Baby boom

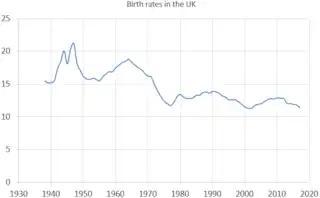
A chart showing the historical birth rate of the United Kingdom. A spike of births can be seen in 1946 and 1960s, reflecting the two baby booms.

The number of annual Russian births hit a low in the 1990s and early 2000s, following the collapse of the Soviet Union and the 1998 financial crisis. However, the following years saw the birth rate rise rapidly. By 2012, the number of births outnumbered deaths for the first time since the Soviet Union. To many Russians, this was not only a sign of economic prosperity, but also a recovery from the poverty and social decline following the downfall of the Soviet Union.